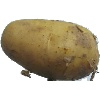
Label: white_potato